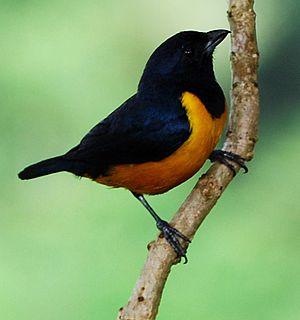
L’Organiste à ventre roux est une espèce de passereaux d'Amérique appartenant à la famille des Fringillidae.